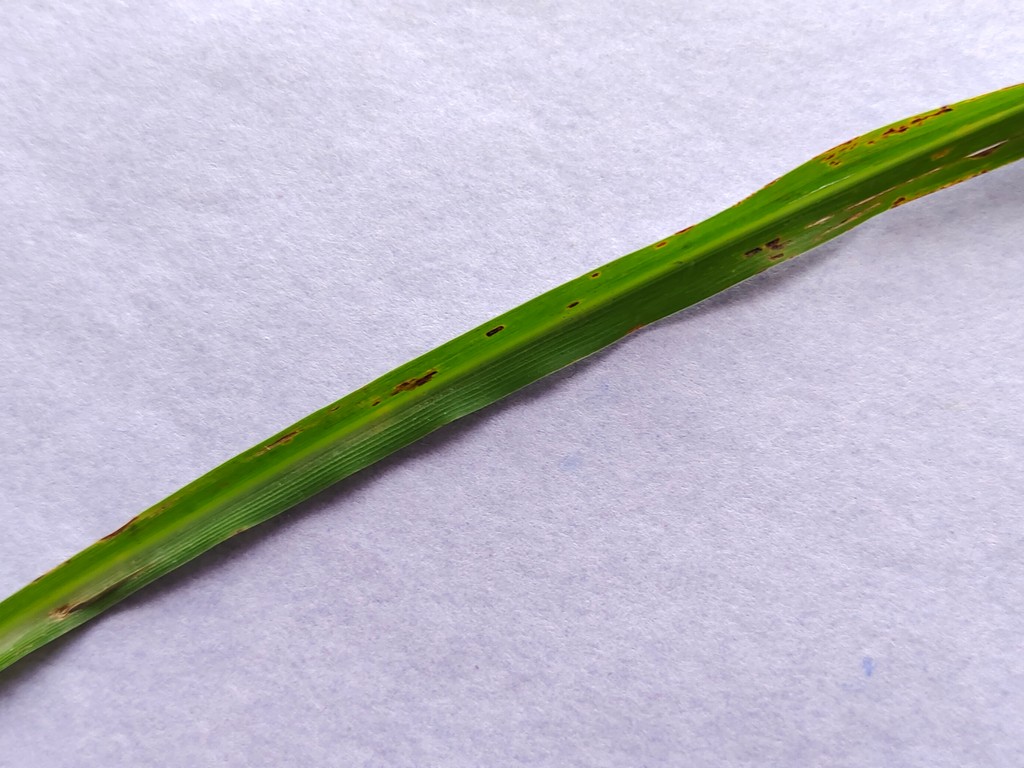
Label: Unhealthy